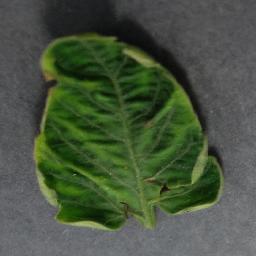
Label: Tomato___Tomato_Yellow_Leaf_Curl_Virus